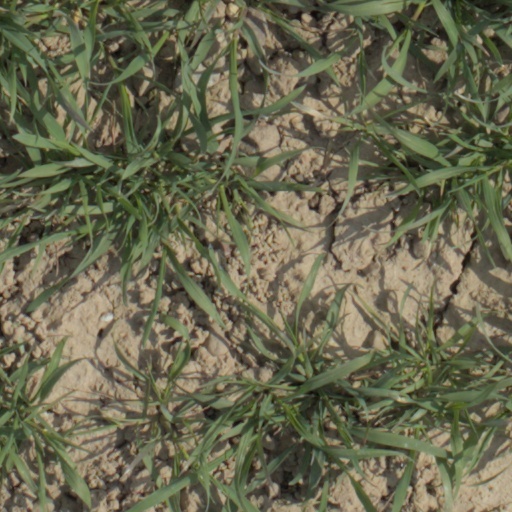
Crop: wheat